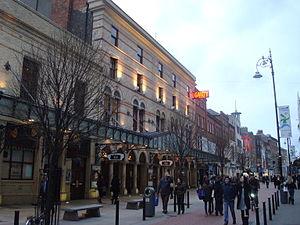
Le Gaiety Theatre est un théâtre de Dublin spécialisé dans les productions musicales avec occasionnellement des pièces de théâtre. D'une capacité de 2 000 places, il fut conçu par Charles J. Phipps
L’Irlande participe au Concours Eurovision de la chanson, depuis sa dixième édition, en 1965, et l’a remporté à sept reprises : en 1970, 1980, 1987, 1992, 1993, 1994 et 1996. Le pays détient toujours le record du plus grand nombre de victoires au concours.
Le Concours Eurovision de la chanson 1971 fut la seizième édition du concours. Il se déroula le samedi 3 avril 1971, à Dublin, en Irlande. Il fut remporté par Monaco, avec la chanson Un Banc, Un Arbre, Une Rue, interprétée par Séverine. L'Espagne termina deuxième et l'Allemagne, troisième.